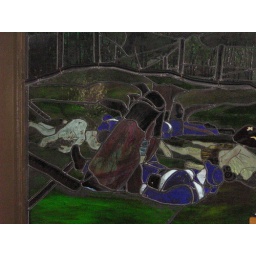
Hine in the stained glass window